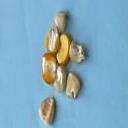
Maize quality: Bad